Baguio City National High School

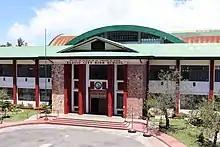
School facade

The first secondary school in Baguio, Philippines was the normal school in 1916 later called Baguio Trade School. Classes were held where Home Sweet Home now stands as this area and the present University of the Philippines Baguio location was included in the reserved land for the Bureau of Education by Forbes. In 1919 it became Mountain Province High School. Classes were held at Teacher’s Camp and native girls from all over the province were housed at Bua Dormitory known today as Pacdal Elementary School. Among the pioneer teachers were Juan Balagot, Servillano Tumaneng, Pedro Balagot, Genoveva Llamas, Esperanza Ver, Donato Guerzon, Julia Guerzon, Grace H. Miller, Petra Ramirez, and Pilar Tan and Jess L. Gains who was also the principal.